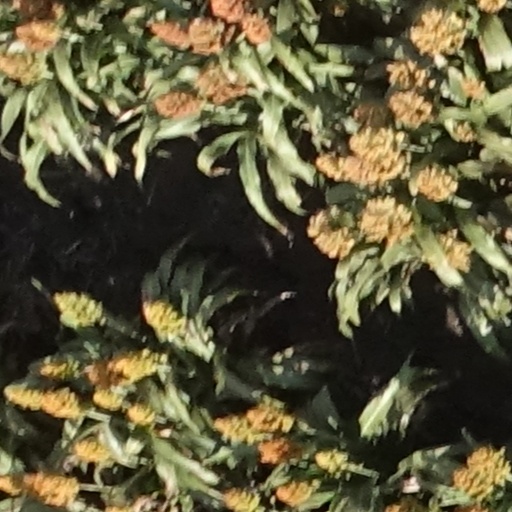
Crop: sorghum